George Alexander (actor)

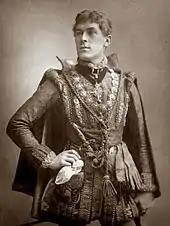
As Bassanio in "The Merchant of Venice", 1885

During the 1880s Alexander broadened his theatrical experiences, mostly, but not exclusively, in London. At the Court Theatre in late 1882 he took over from Johnston Forbes-Robertson the role of the hero in the comedy "The Parvenu". He played Shakespearian roles (Orlando, Romeo, Guiderius and Benedick) with Ellen Wallis's company. He joined the Kendals' company at the St James's, where his parts included de Riel in B.C. Stephenson's "Impulse" (1883) and Octave in Arthur Wing Pinero's "The Ironmaster" (1884).